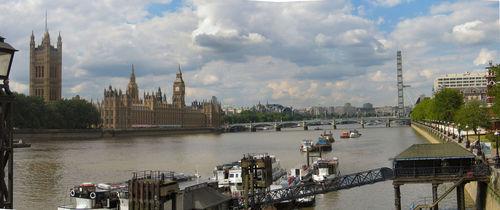
Weather: cloudy or overcast